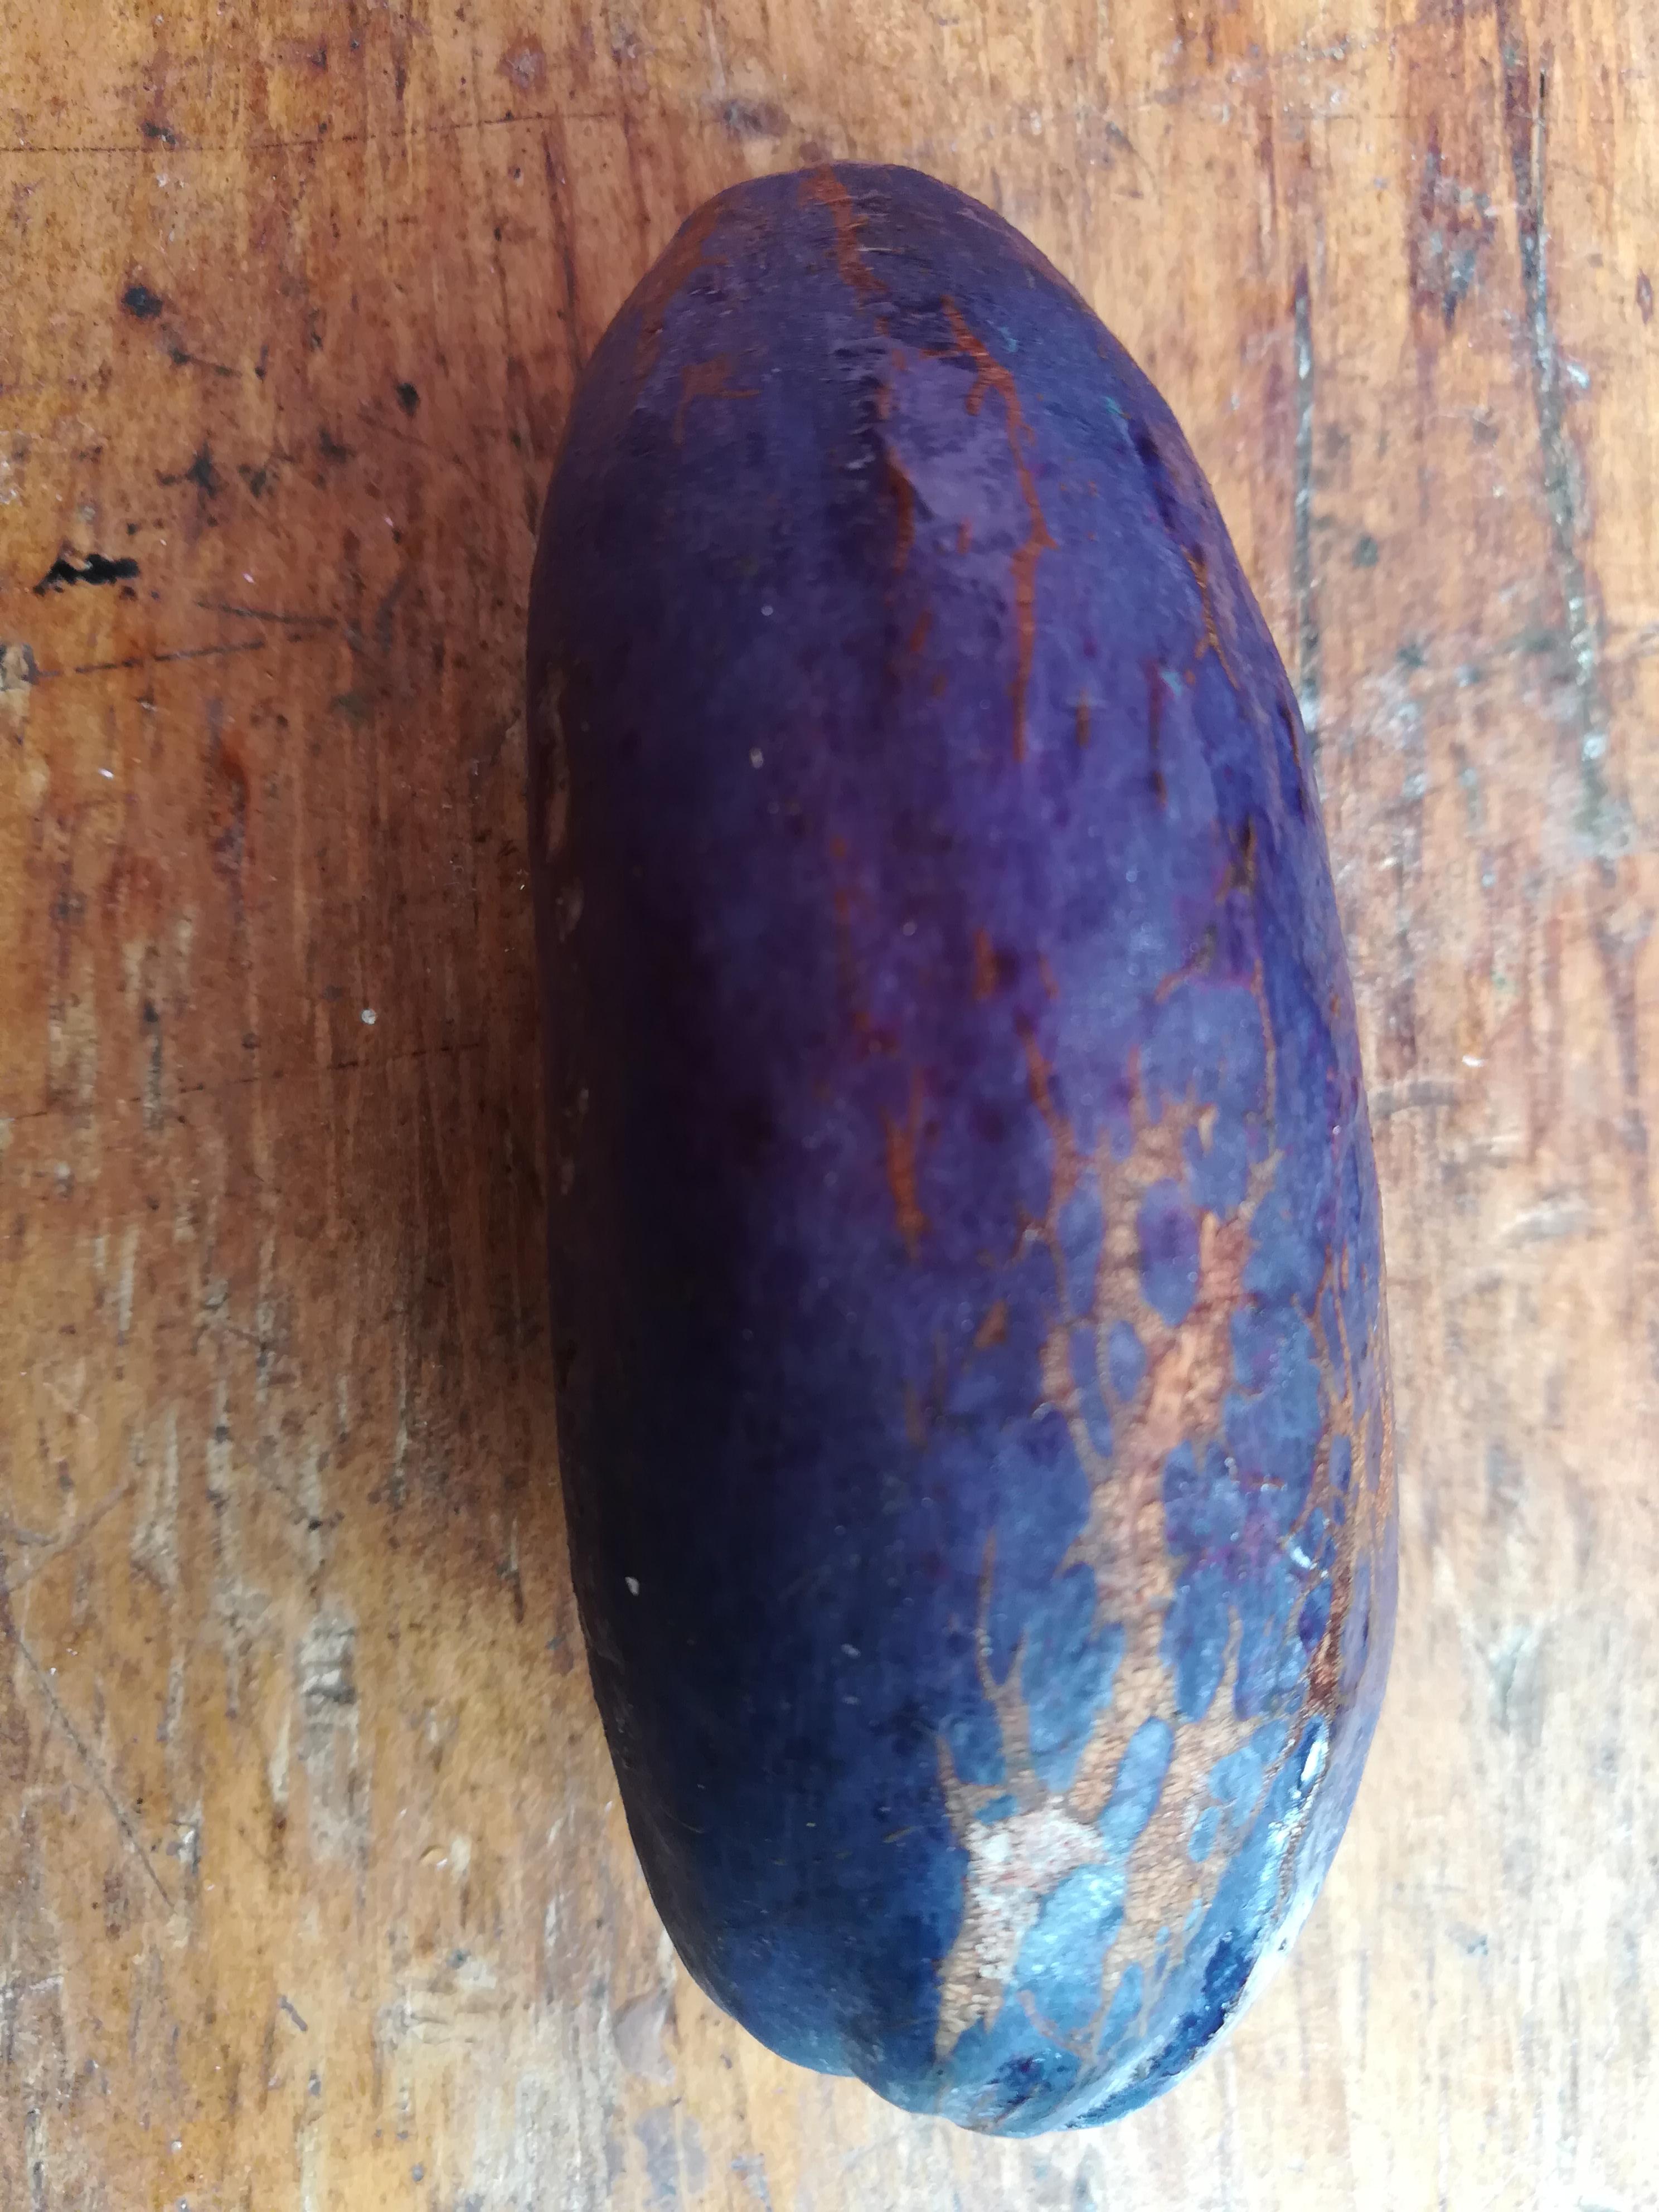
Plum grade: unaffected